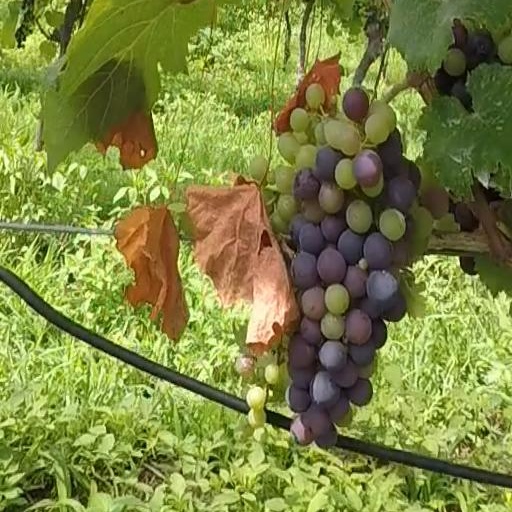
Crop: grape